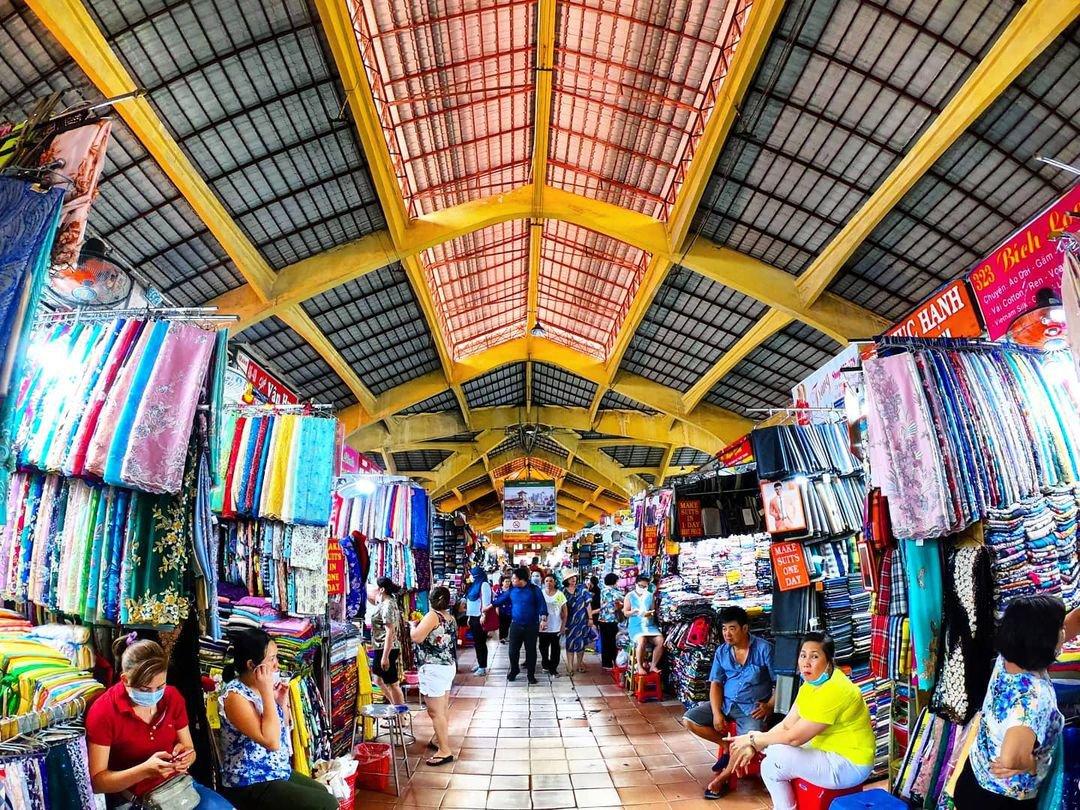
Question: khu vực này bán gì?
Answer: khu vực này bán quần áo